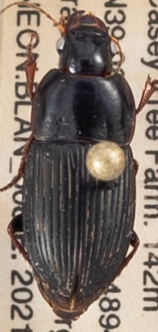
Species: Anisodactylus dulcicollis
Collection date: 2021-07-13
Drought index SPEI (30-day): -1.072
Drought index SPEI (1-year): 0.47
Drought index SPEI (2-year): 0.184